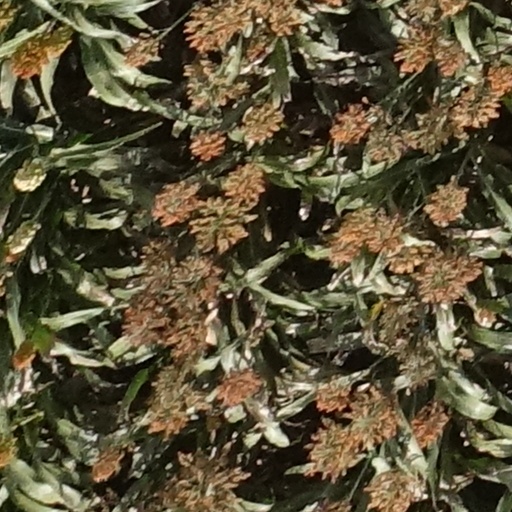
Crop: sorghum